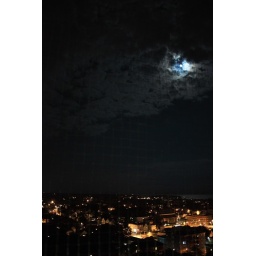
view through a window in high rock tower